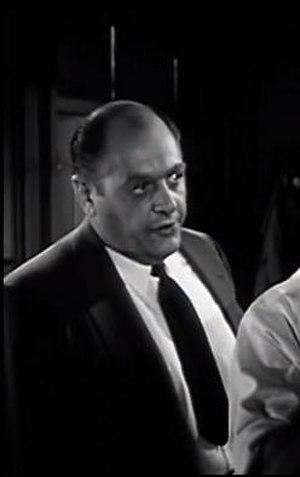
Robert Middleton est un acteur américain né le 13 mai 1911 à Cincinnati dans l'Ohio et mort le 14 juin 1977 à Hollywood en Californie.